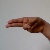
The image shows a hand gesture representing the letter 'H' in Indian Sign Language.